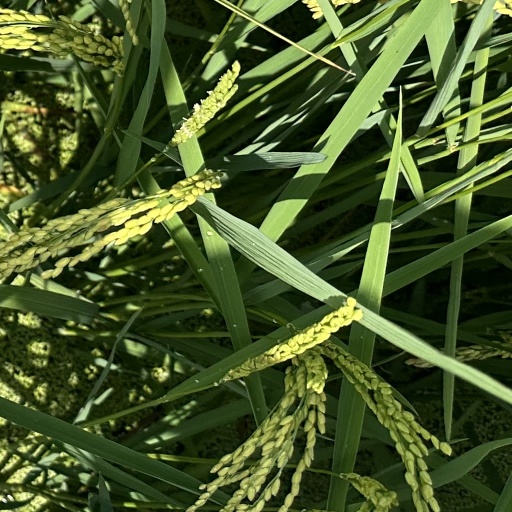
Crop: rice